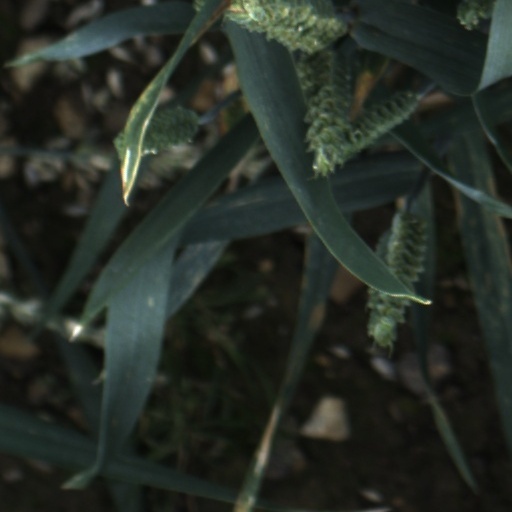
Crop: wheat